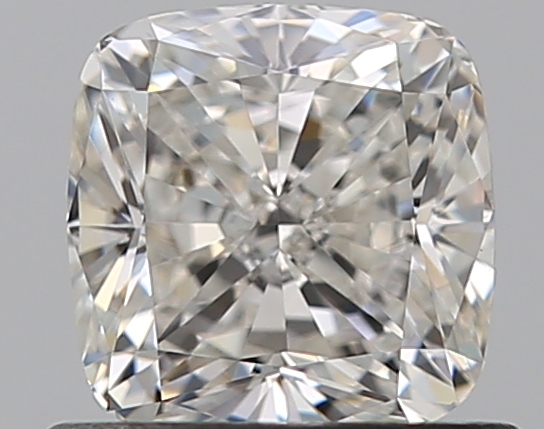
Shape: cushion
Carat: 0.7
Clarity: VVS2
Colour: G
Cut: EX
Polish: VG
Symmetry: VG
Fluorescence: M
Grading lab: GIA
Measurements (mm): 4.97 x 4.88 x 3.4